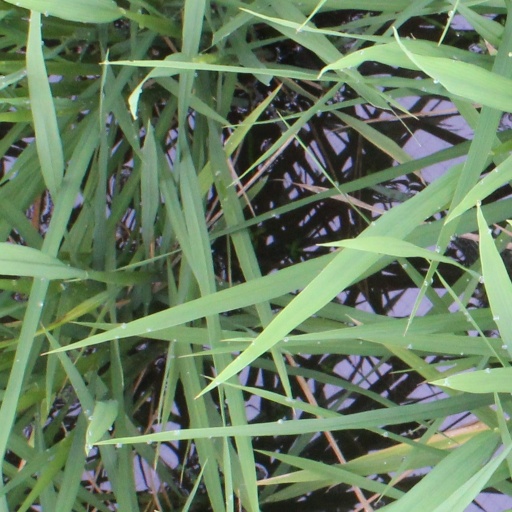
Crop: rice